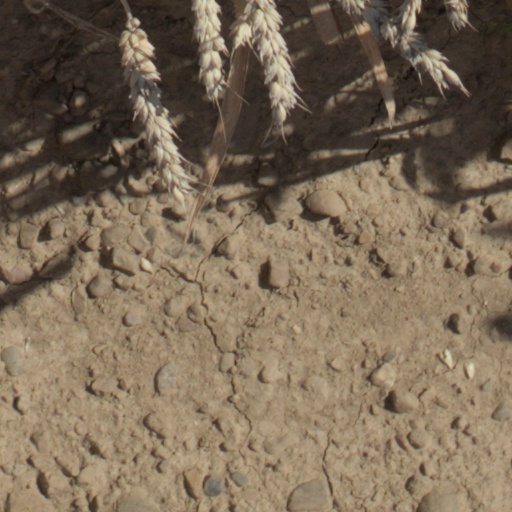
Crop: wheat